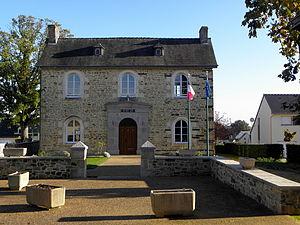
Mairie de Vergéal (35).
Vergéal est une commune française située dans le département d'Ille-et-Vilaine, en région Bretagne, peuplée de 804 habitants.